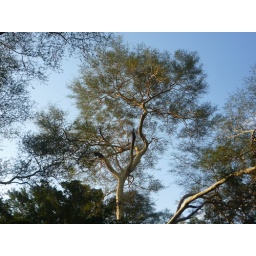
Fever tree in the fig forest at uMkhuze Park